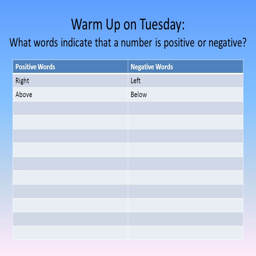
warm up on tuesday : what words indicate that a number is positive or negative .